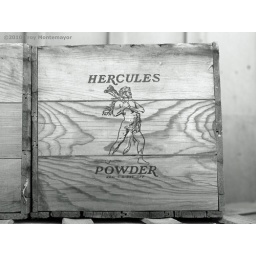
An old wooden dynamite box from the Hercules Powder Company at the Southern Pacific depot in Laws, California.